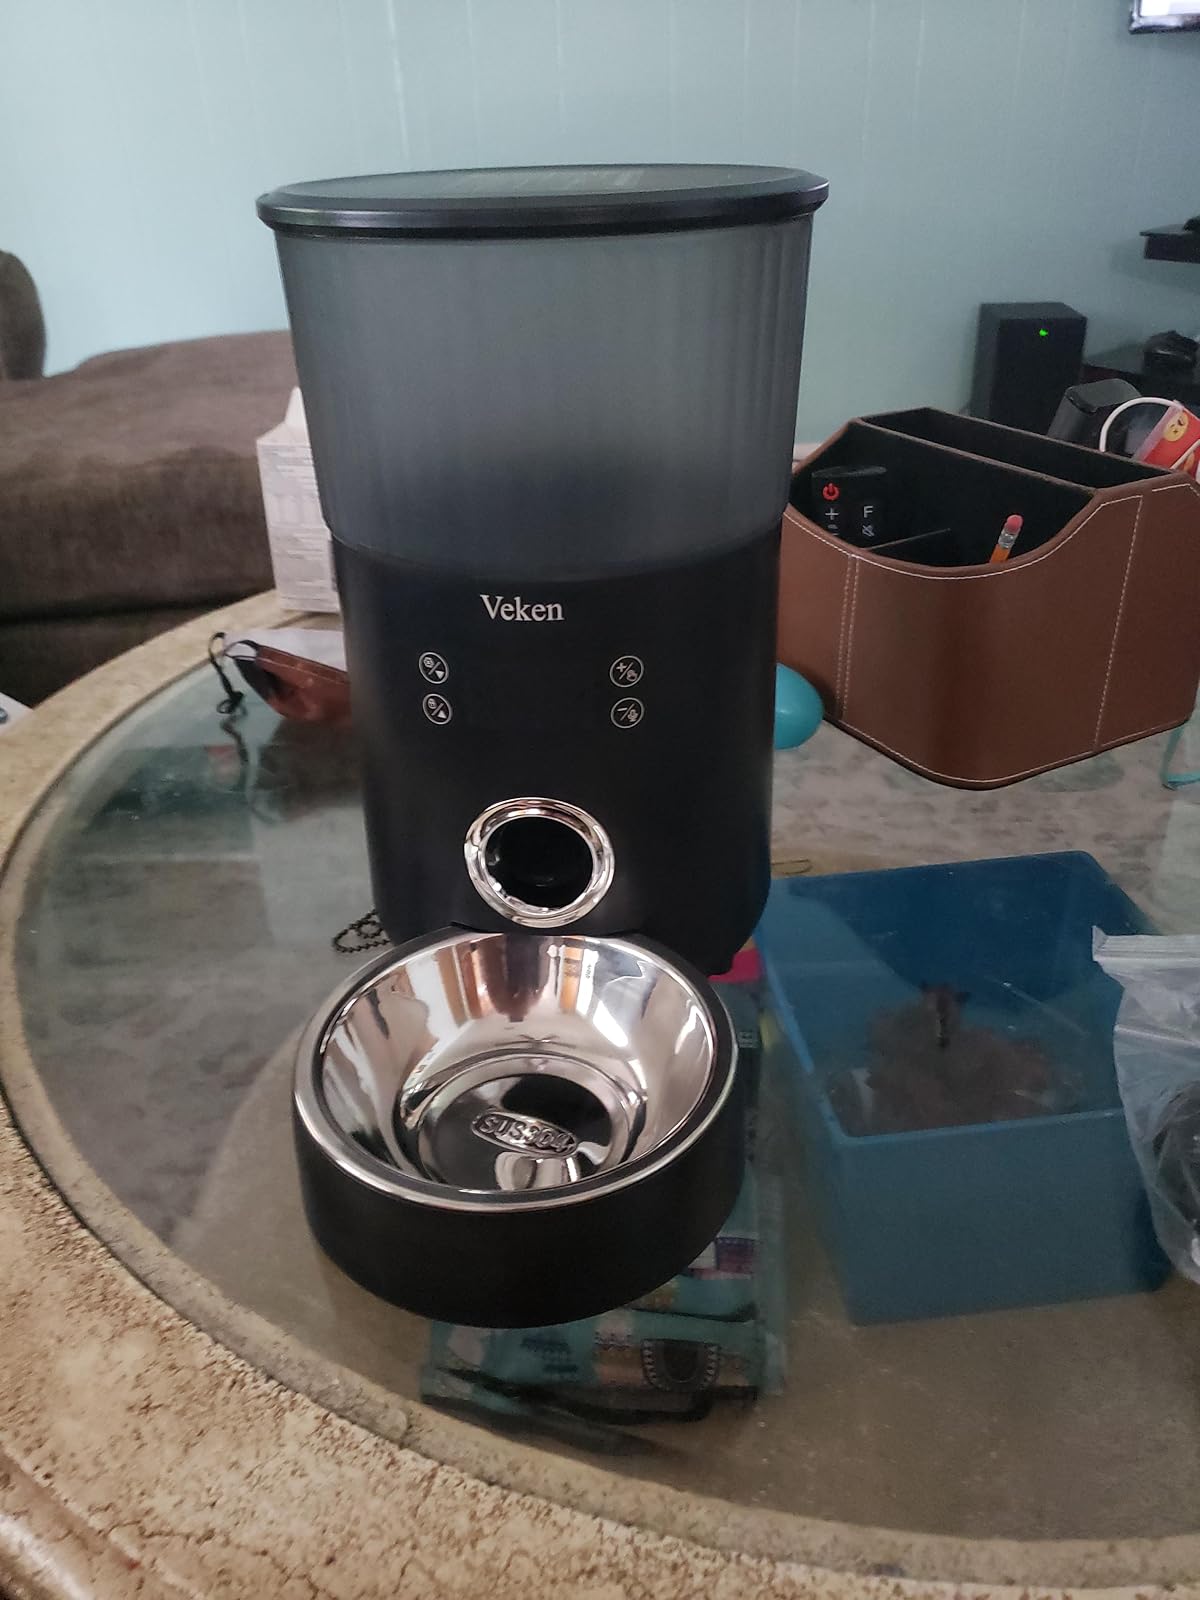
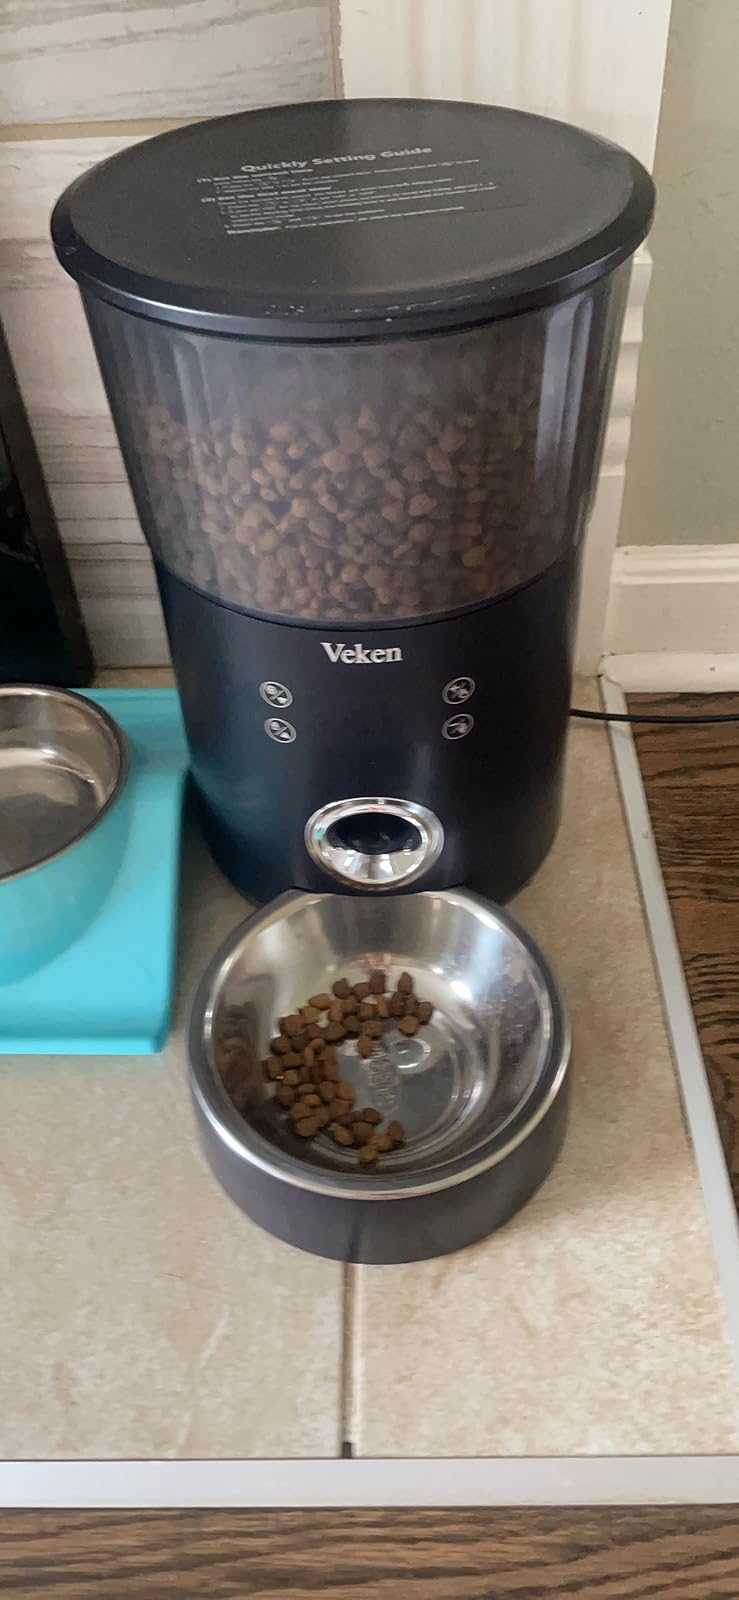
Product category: items_feeder
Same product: yes